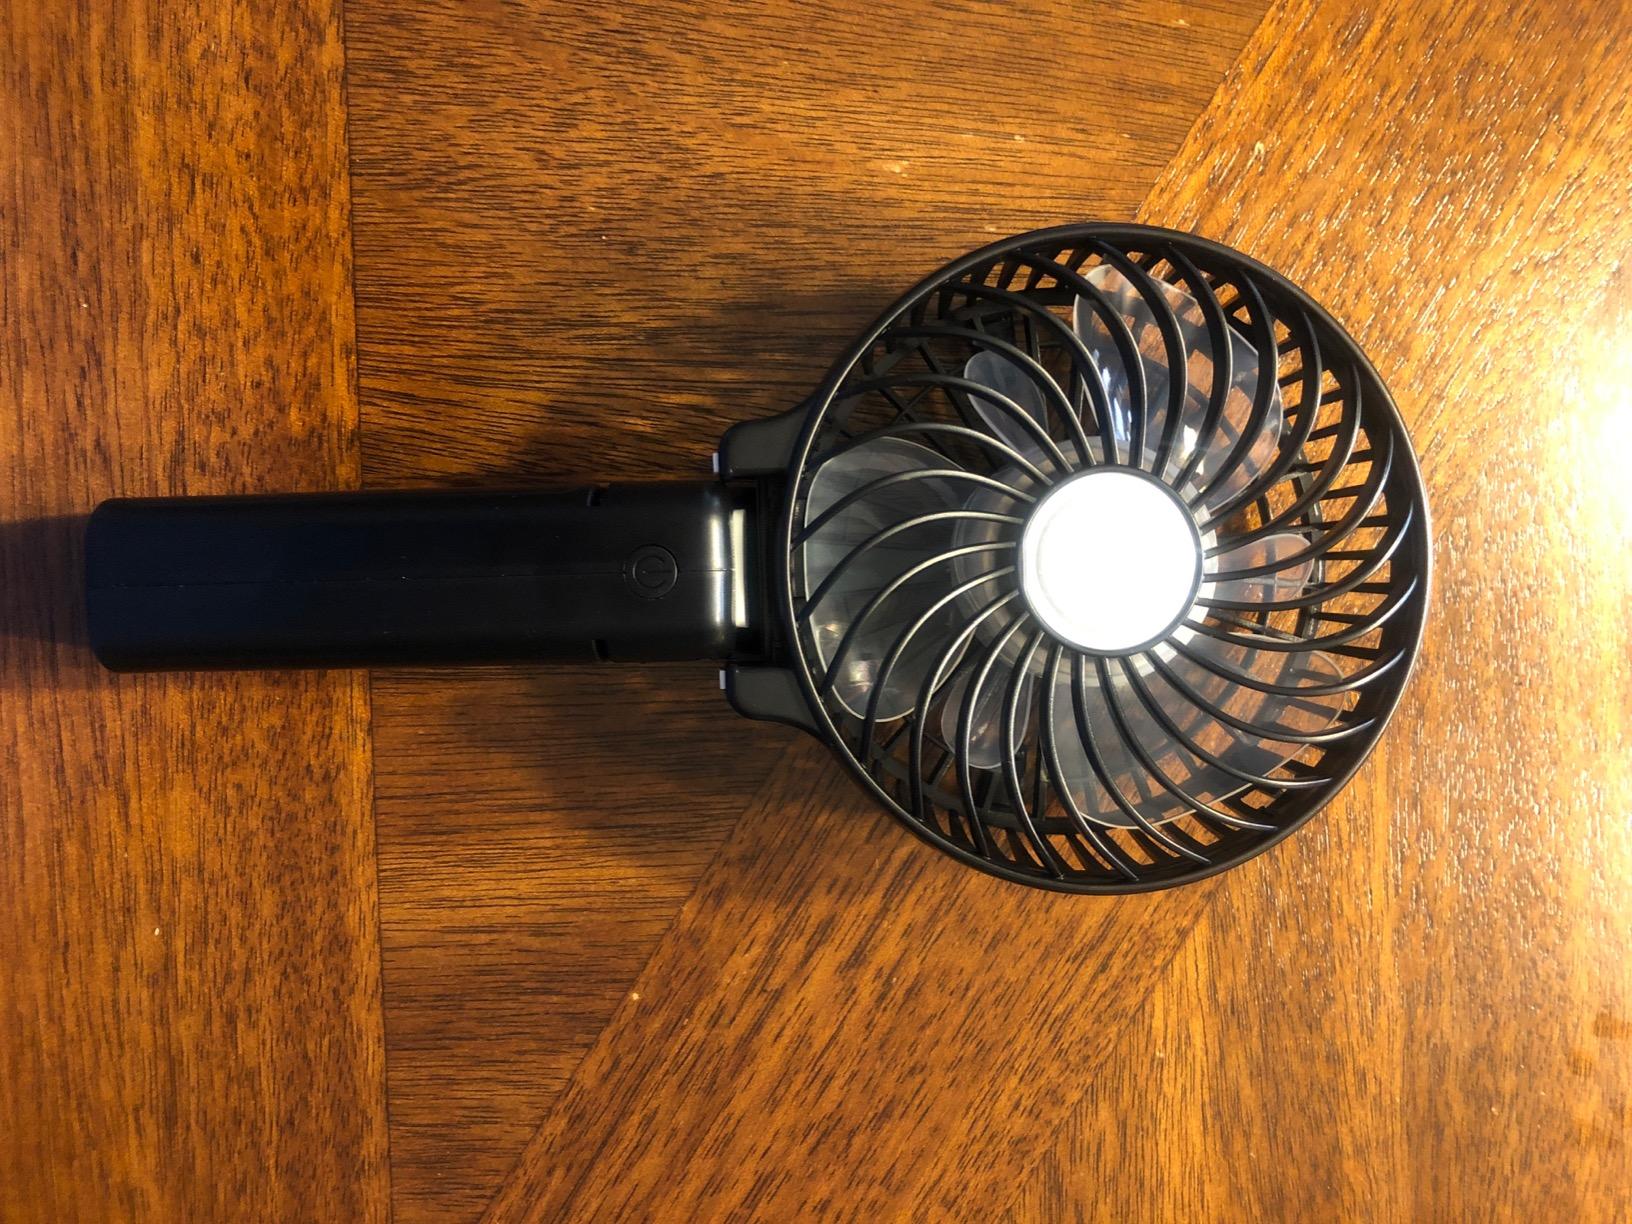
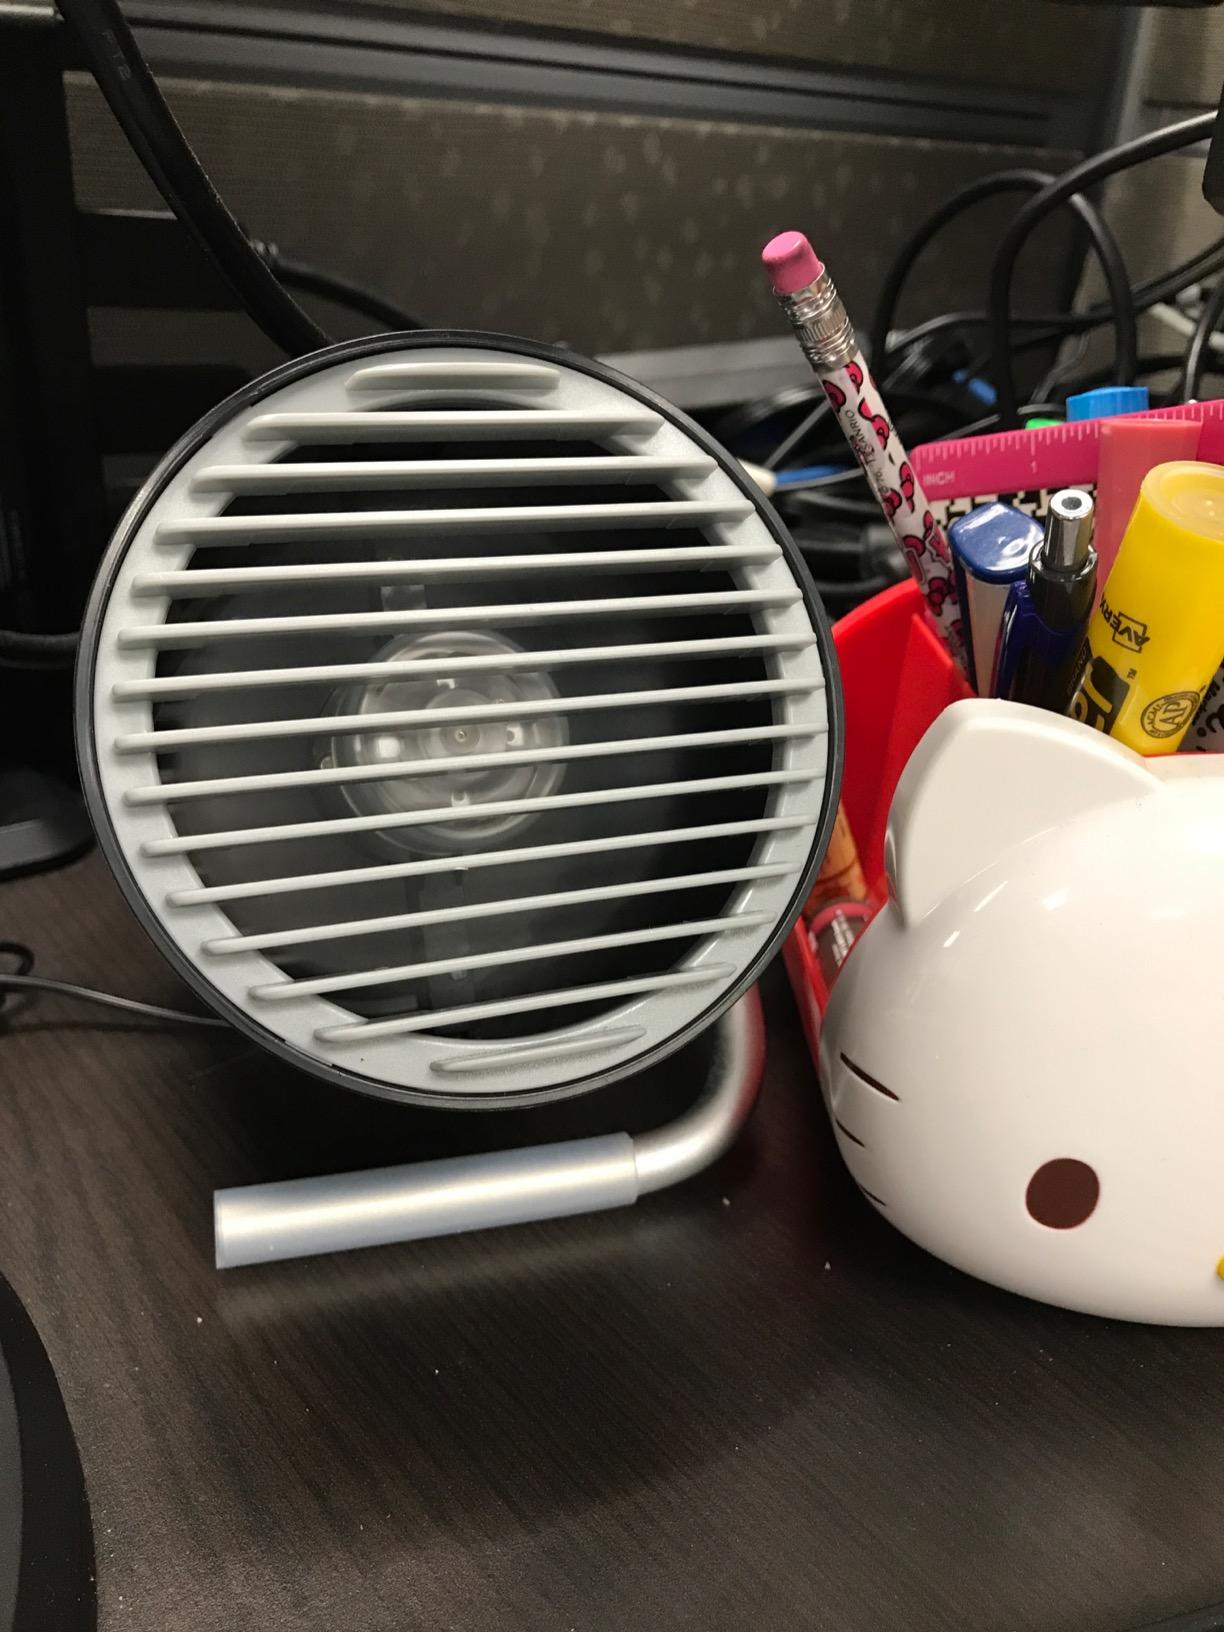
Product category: fan
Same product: no